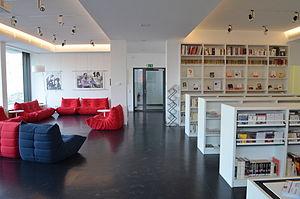
La médiathèque de l'Institut français de Stuttgart
L'Institut français de Stuttgart a été fondé en 1949 à la suite de la décision du consulat général français, d’abord sous l’intitulé Centre d’études françaises de Stuttgart. Il devait servir à établir le réseau culturel français en Allemagne. L’objectif était d’encourager l’apprentissage du français et la découverte de la culture française tout en renforçant les relations entre les deux pays dans les domaines universitaire et économique.